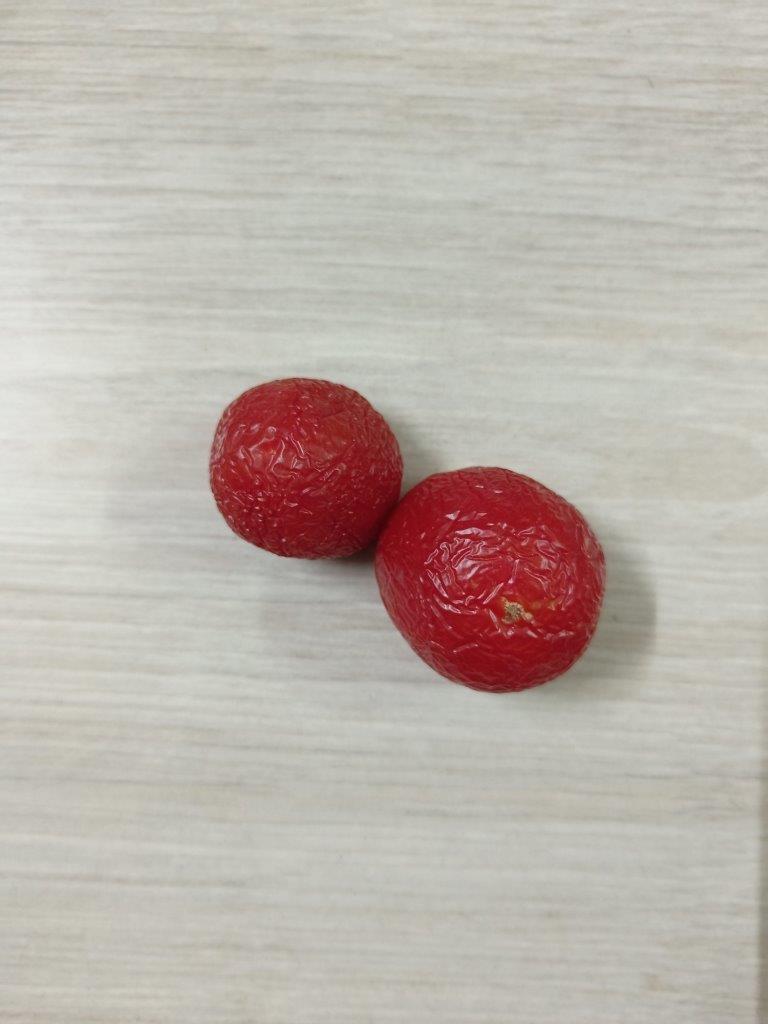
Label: Rotten